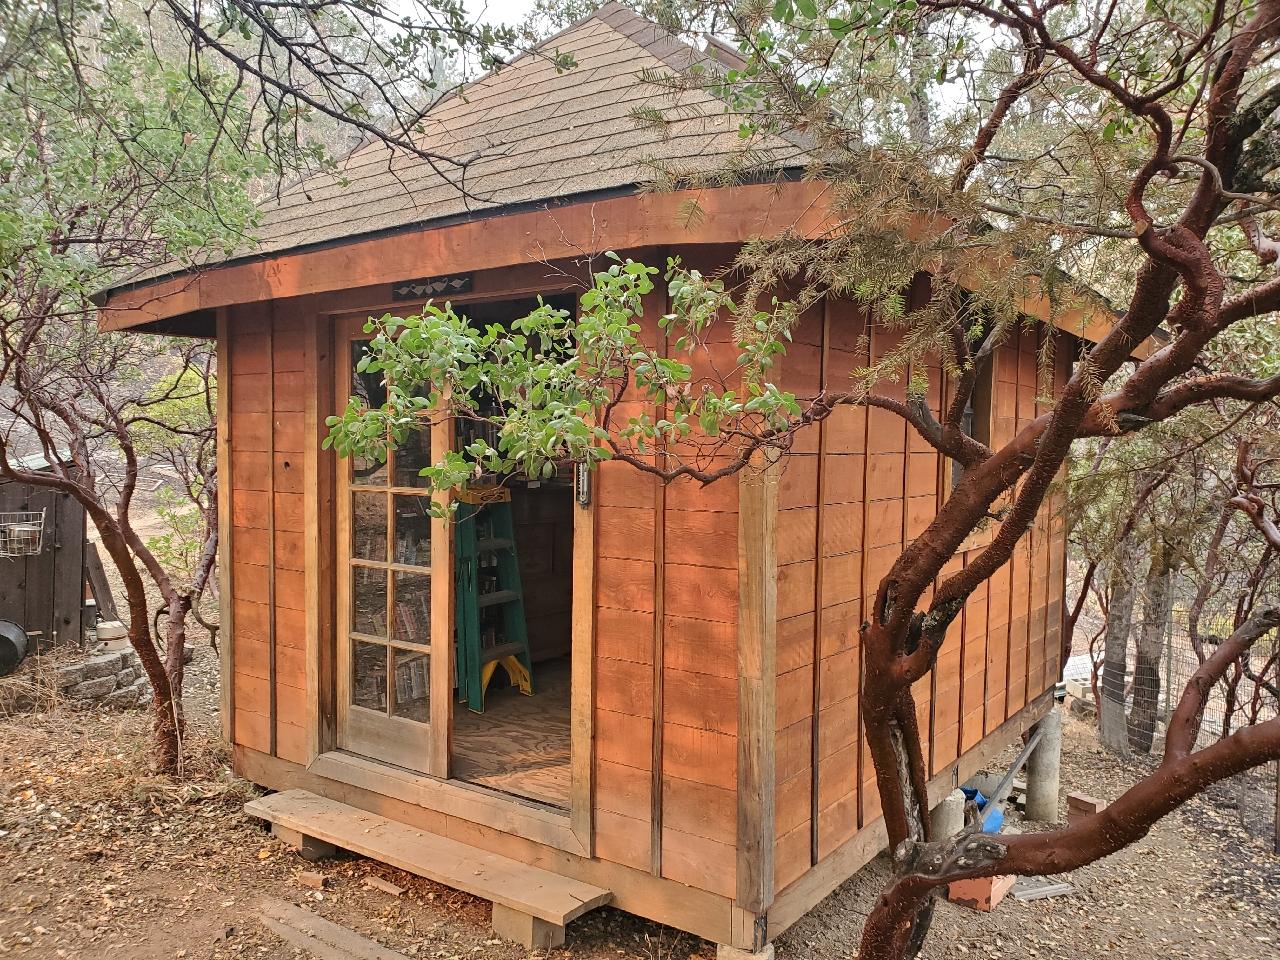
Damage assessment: no_damage